Kirkby in Ashfield Urban District

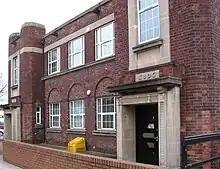
Ada Lovelace House, built 1933 as council's offices, with "KUDC" above the door

The district was abolished in 1974 under the Local Government Act 1972 and combined with Sutton in Ashfield Urban District, Hucknall Urban District and part of Basford Rural District to form the new Ashfield District.